Implant-abutment junction

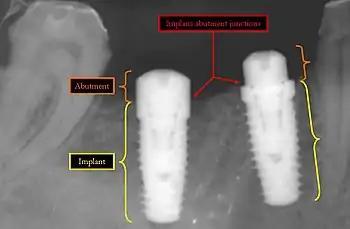
This dental radiograph displays two identical 5.0 mm diameter Biomet 3i tapered dental implants placed into the lower right mandible. Implants are indicated by yellow brackets while abutments are indicated by orange brackets. The healing abutment on the more posterior implant [left] is platform matched (it shares the same 5.0 mm diameter as the implant platform), while the healing abutment on the more anterior implant [right] is platform switched (it possesses a 4.1 mm diameter). Because the implant to the right is platform switched, its IAJ is more distinct.

In implant dentistry, the implant-abutment junction (IAJ) refers to the location of intimate contact between a dental implant and its restorative abutment.